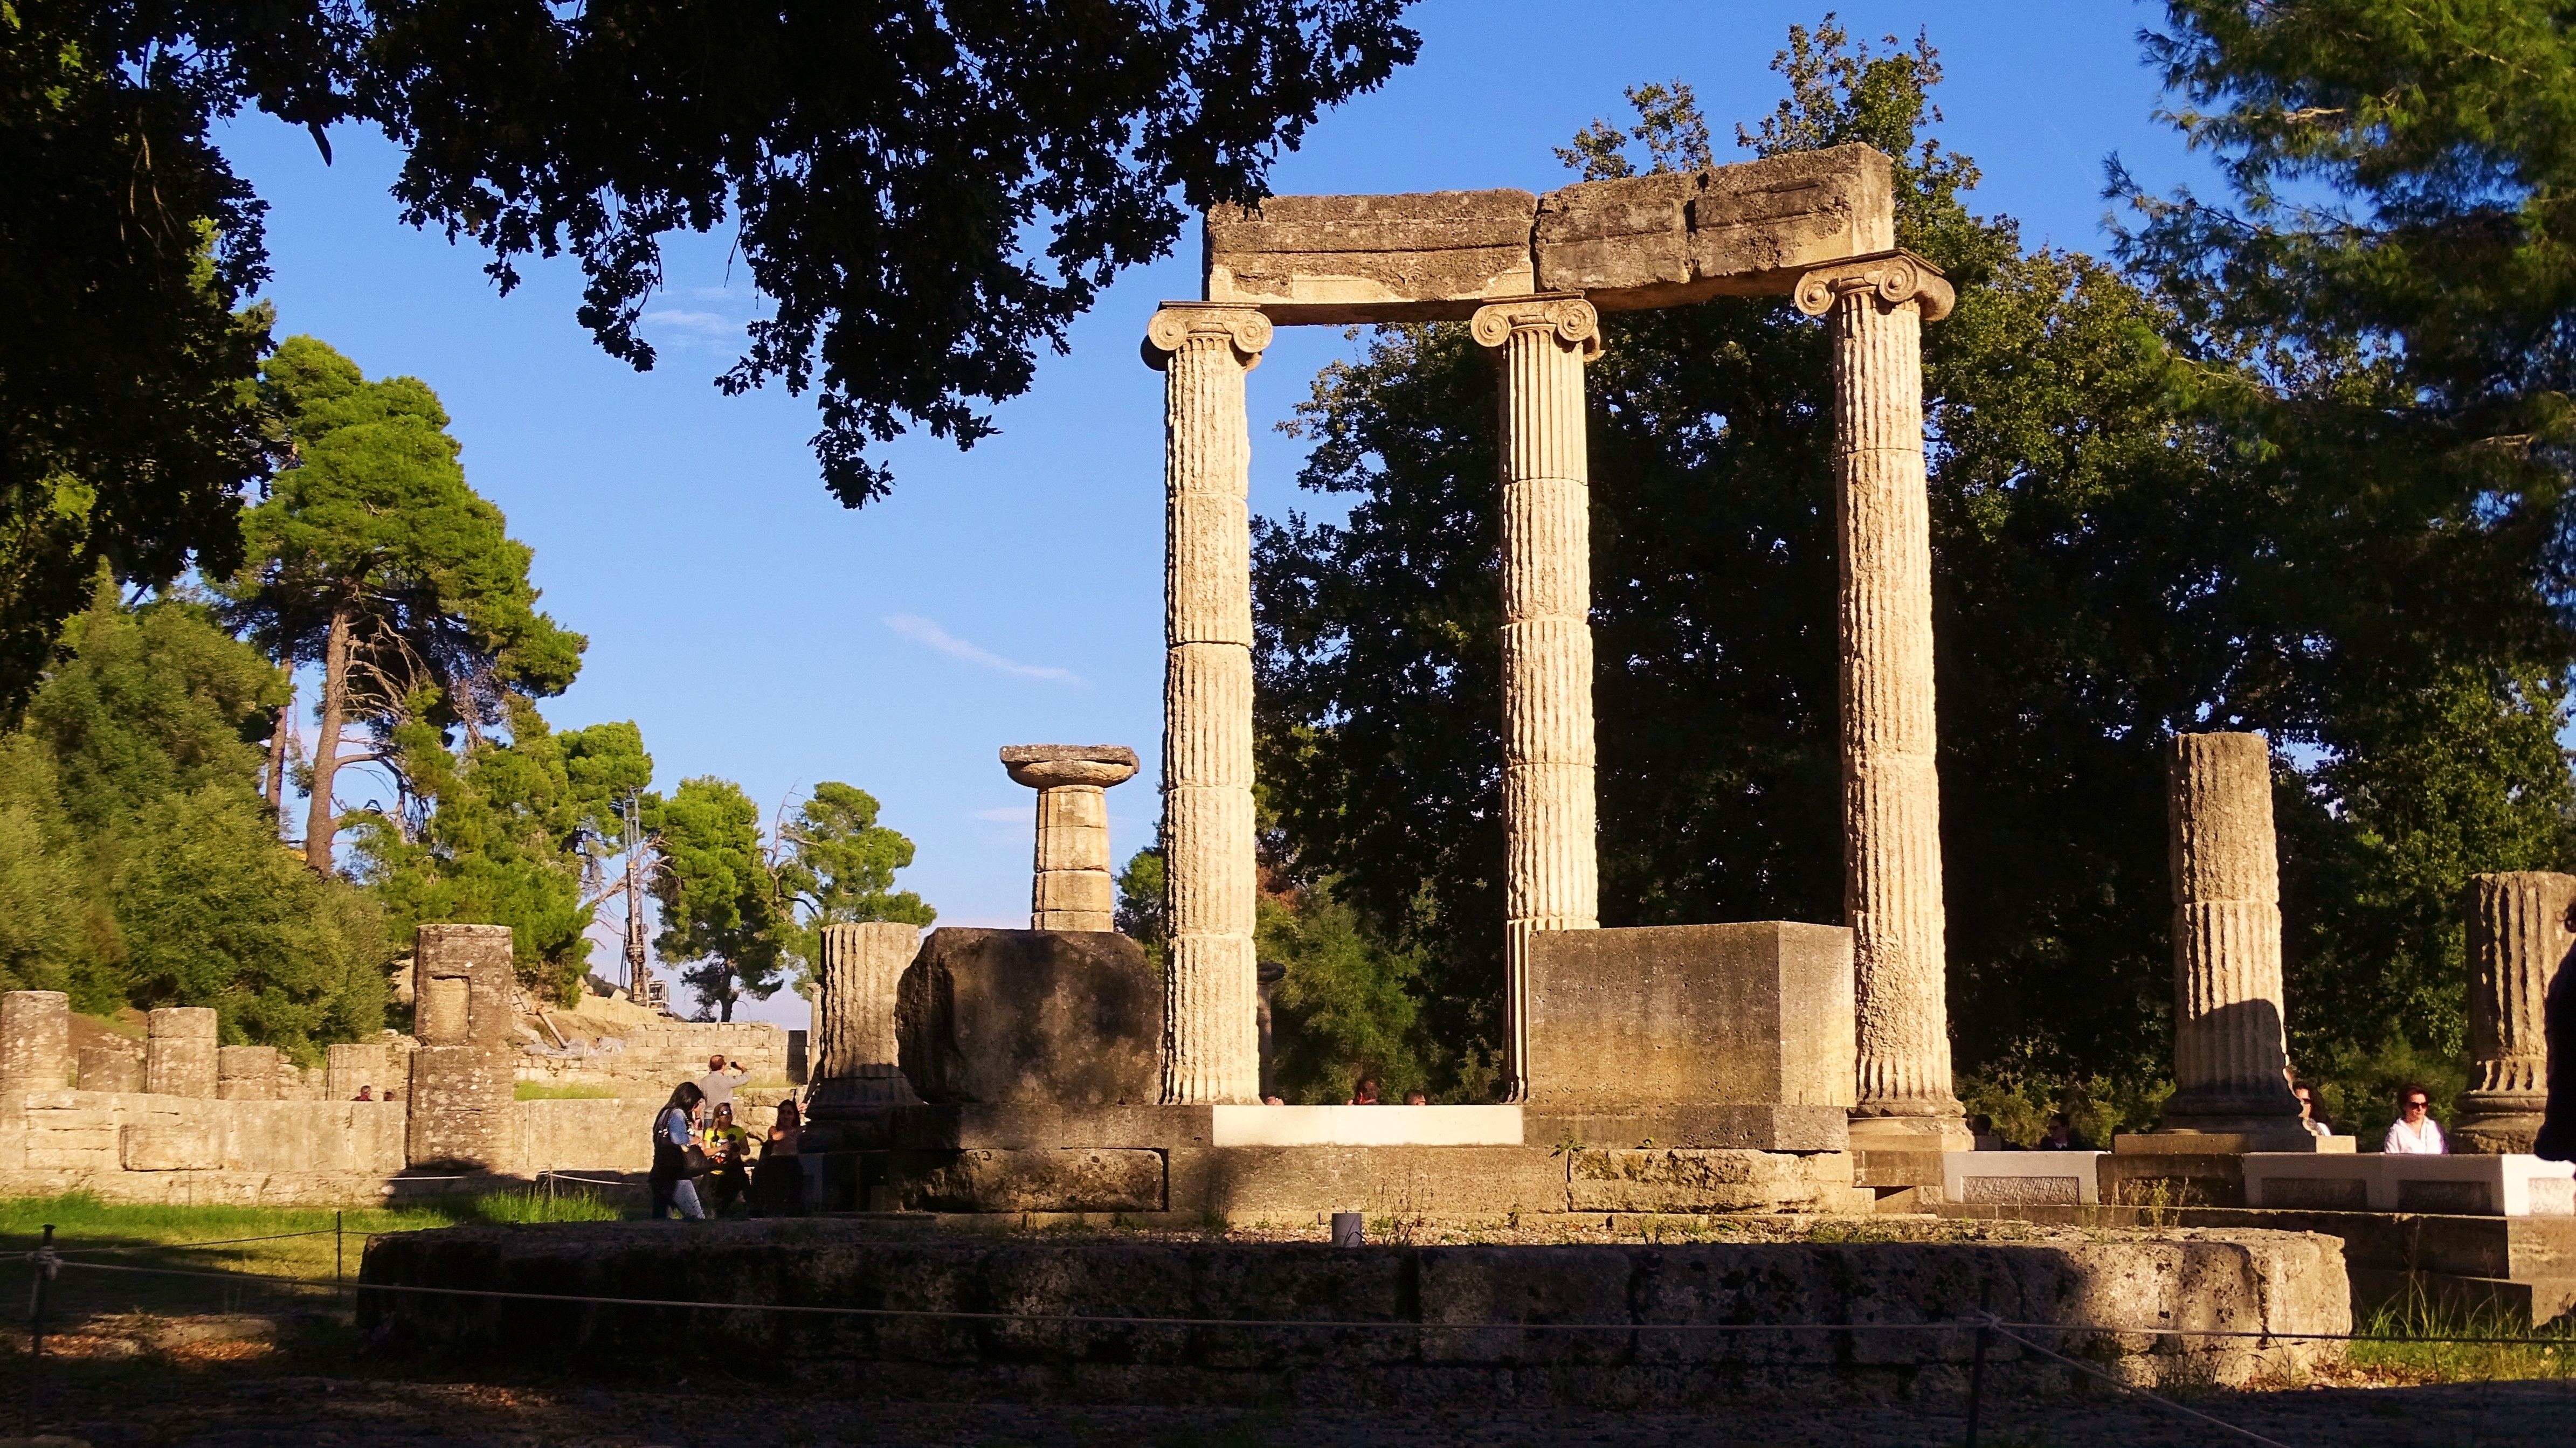
sport, monument, landmark, memorial, ruins, shrine, greece, olympia, olympic games, historic site, ancient history, playing venues, olympia ruins